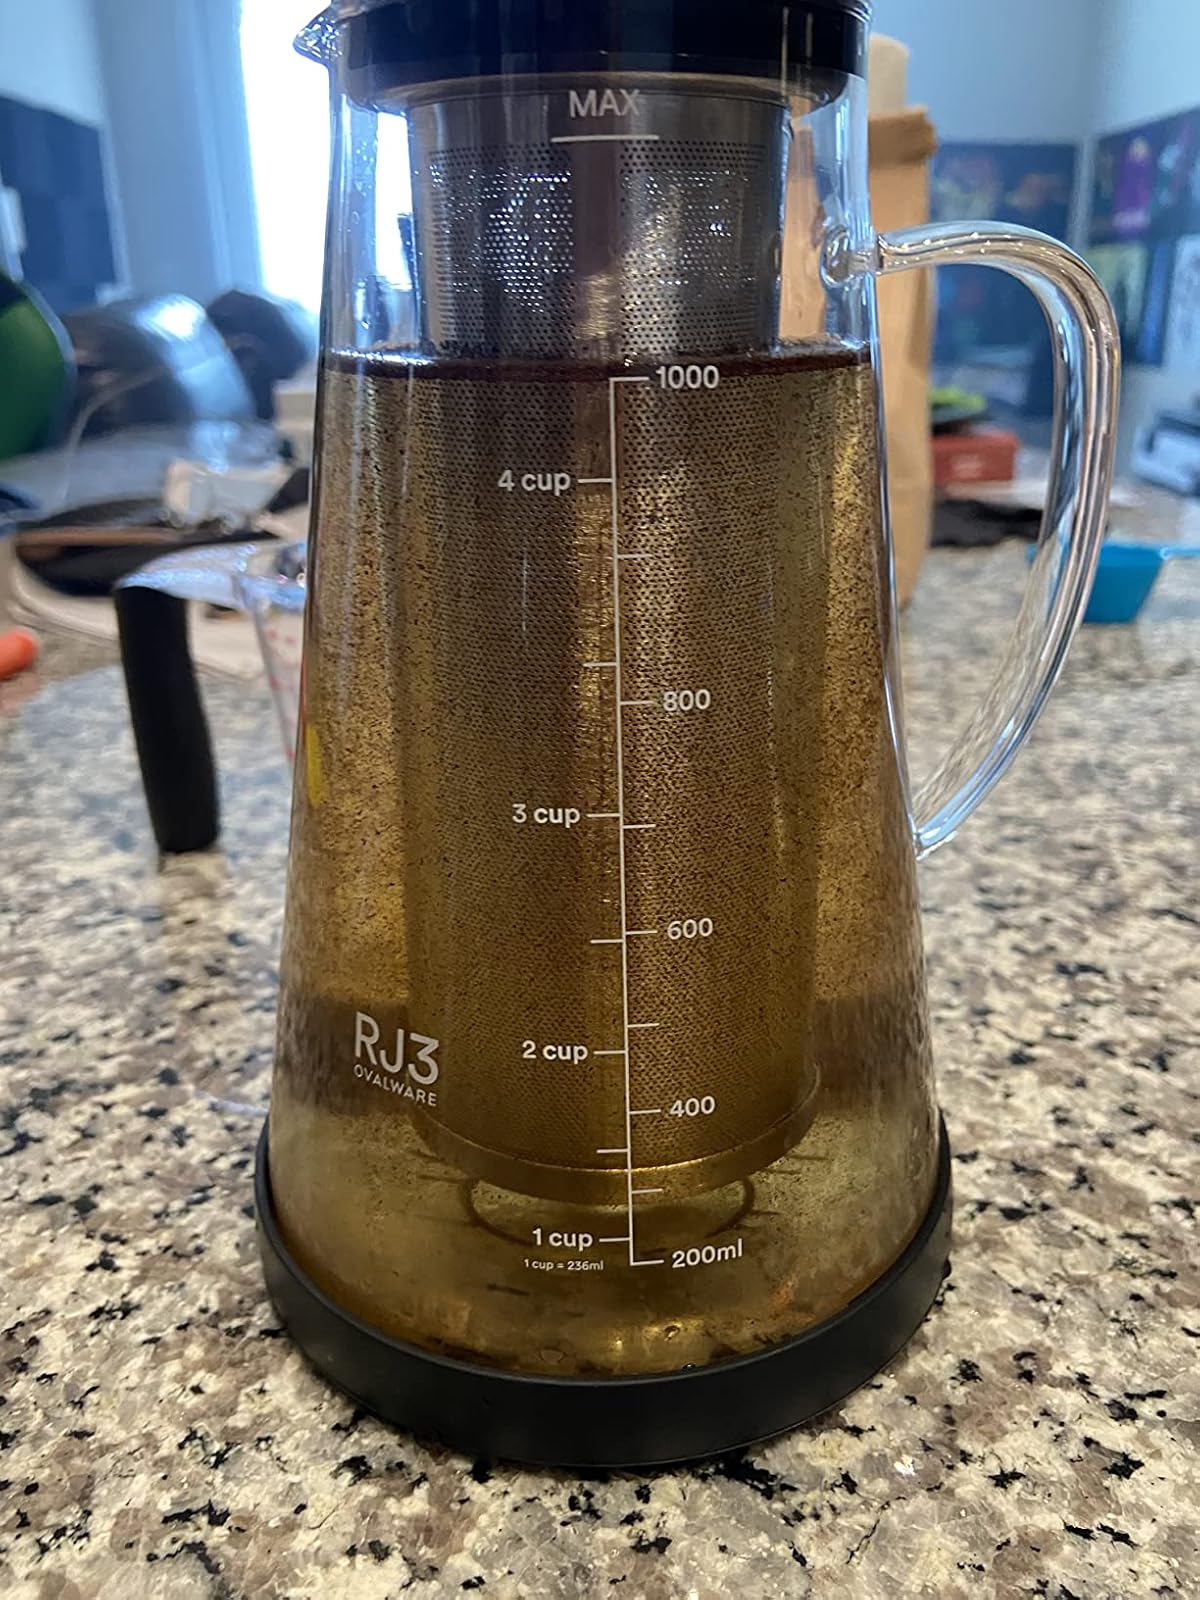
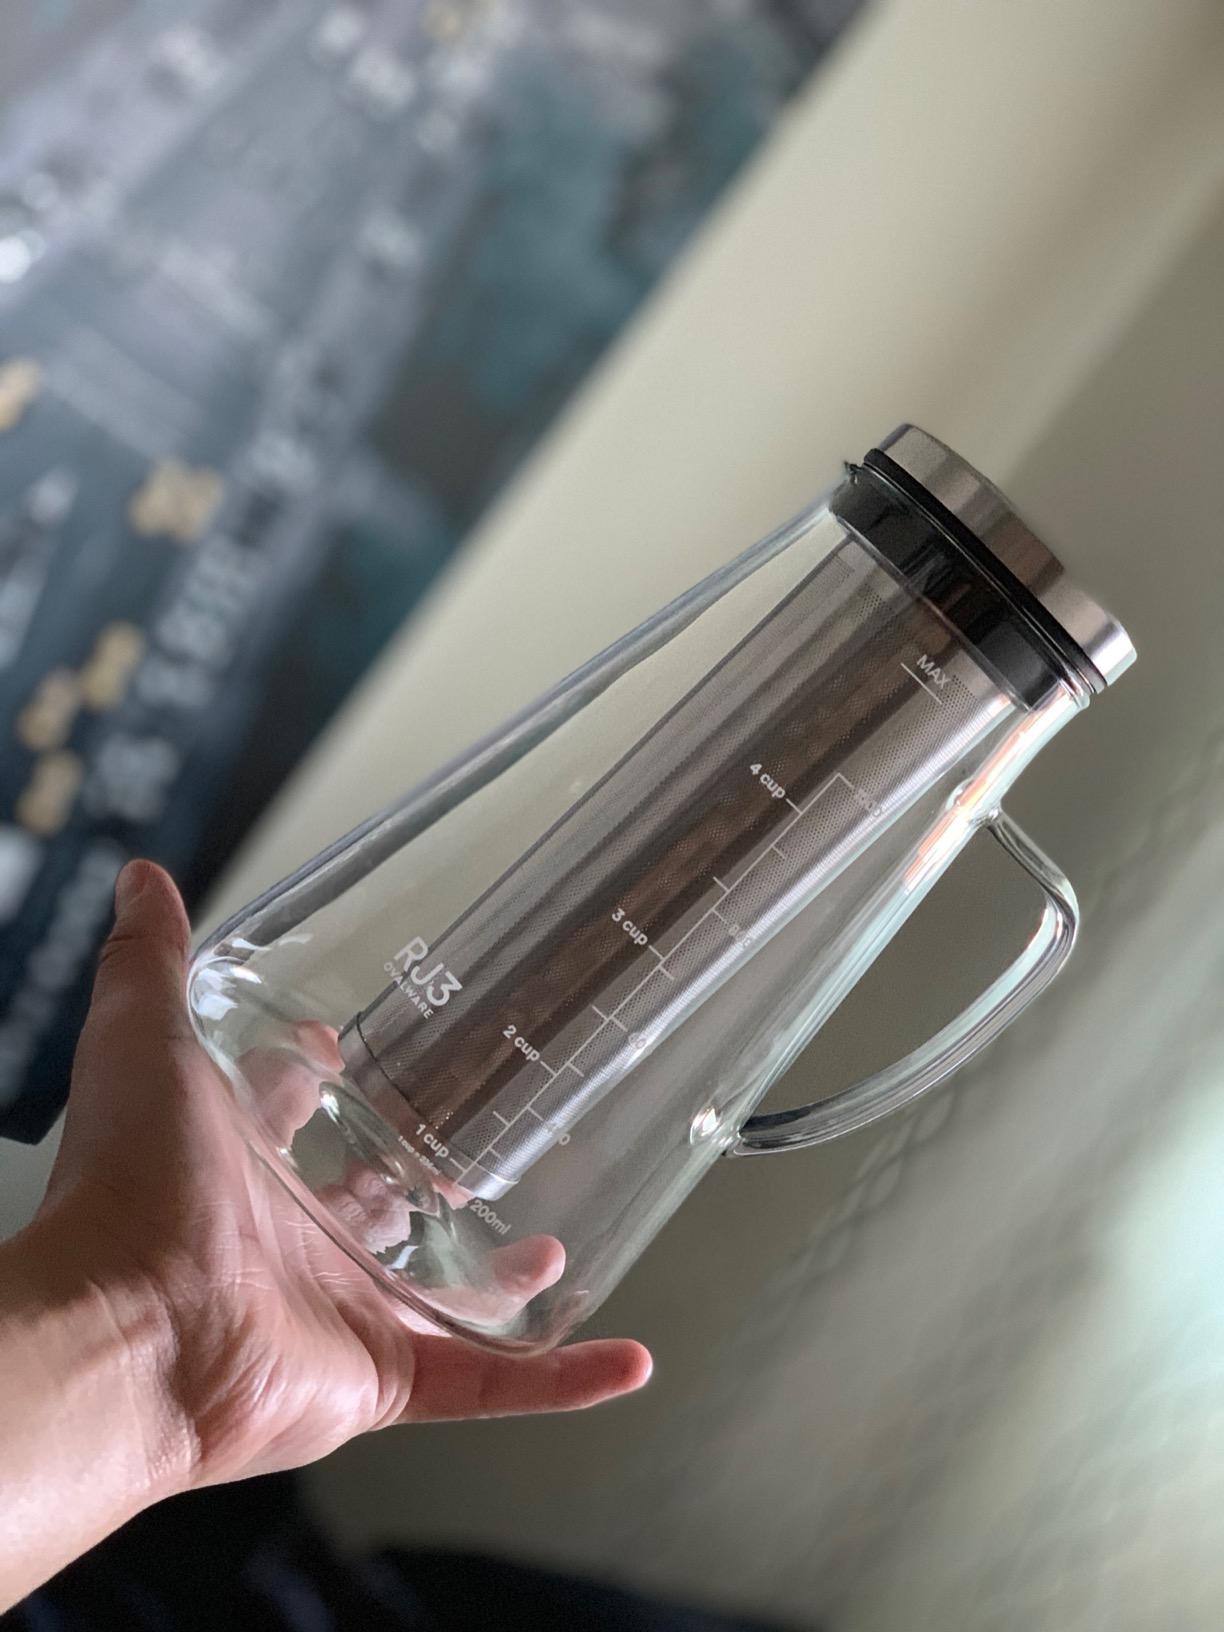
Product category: items_tea
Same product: yes